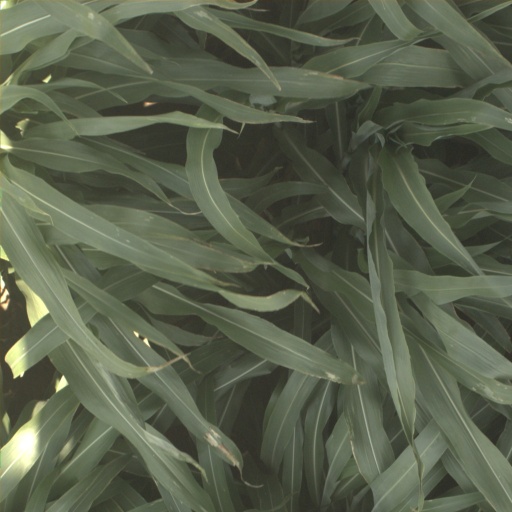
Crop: sorghum